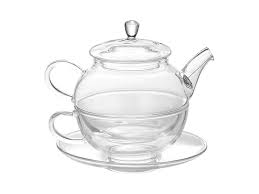
Label: glass